United States Post Office (Hamilton, New York)

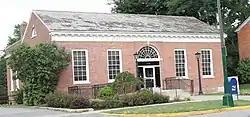

US Post Office-Hamilton is a historic post office building located at Hamilton in Madison County, New York, United States. It was designed and built in 1936, and is one of a number of post offices in New York State designed by the Office of the Supervising Architect of the Treasury Department, Louis A. Simon. It is a one-story, five bay steel frame building with a raised poured concrete foundation and brick watercourse in the Colonial Revival style.